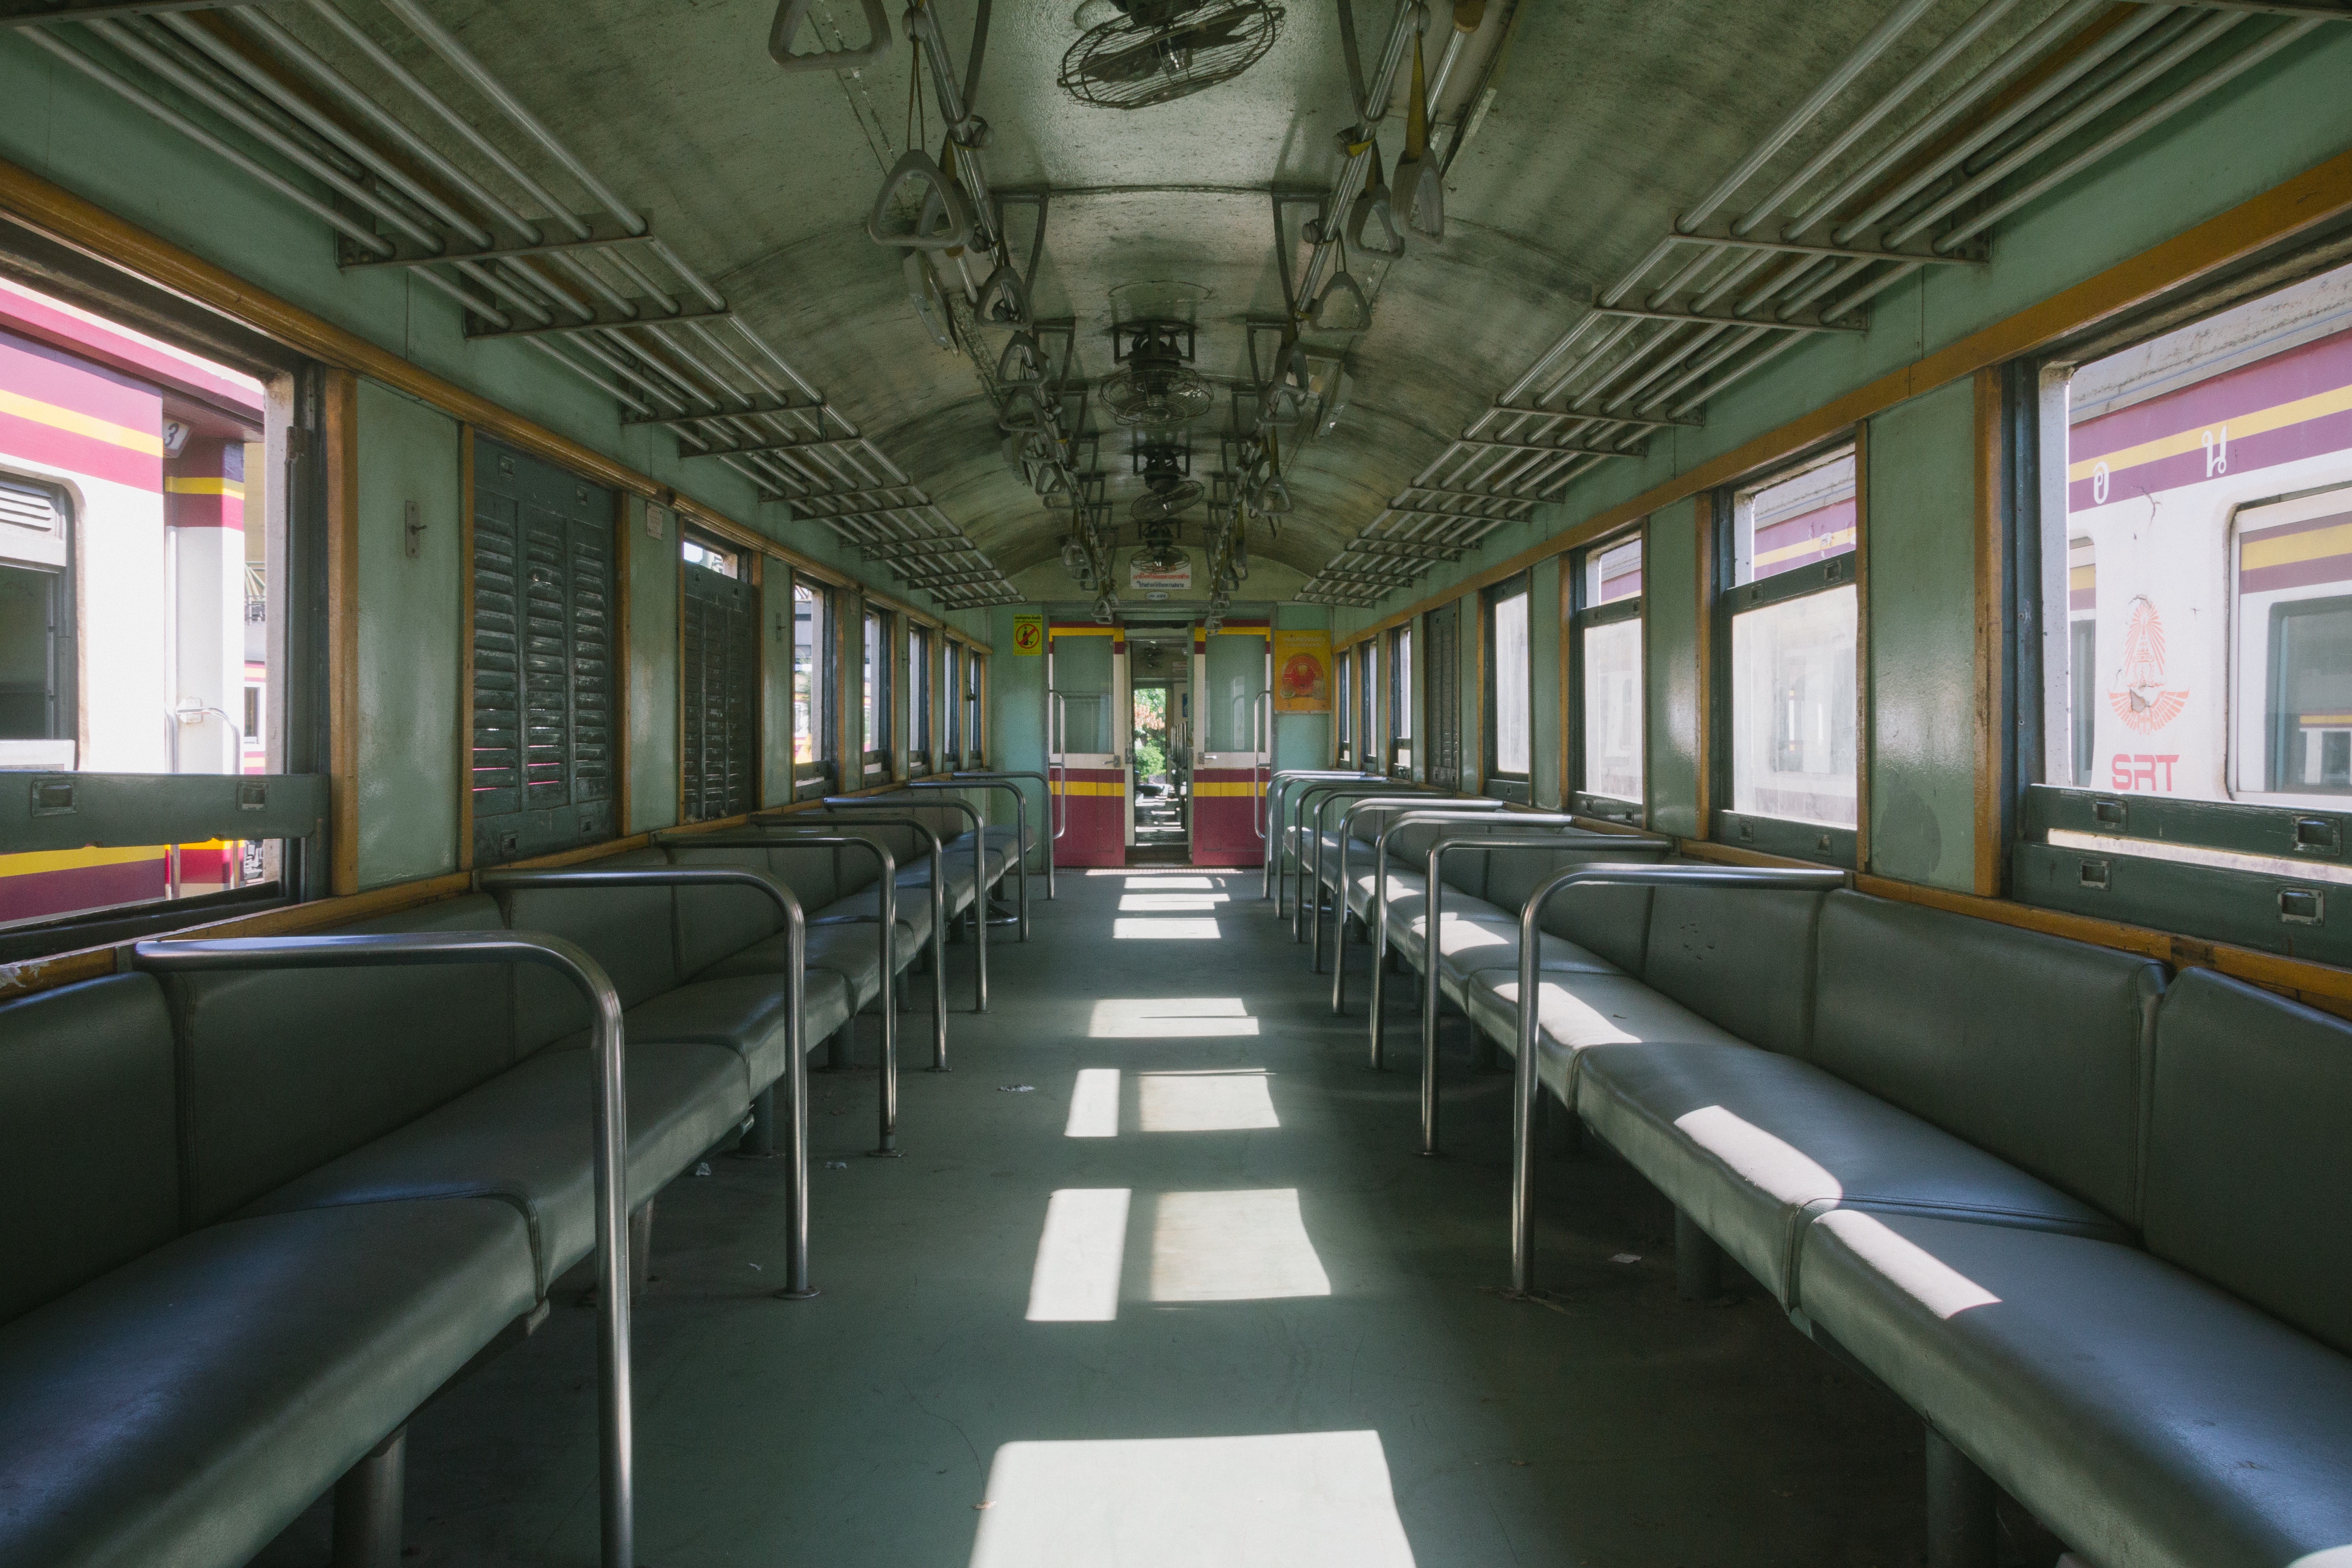
sunlight, train, transport, vehicle, train station, public transportation, public transport, interior design, seats, passenger, rapid transit